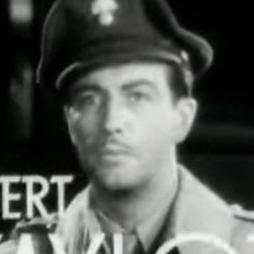
Age: 28